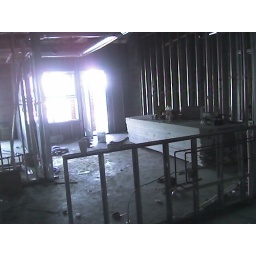
Looking over the future kitchen bar towards the balcony